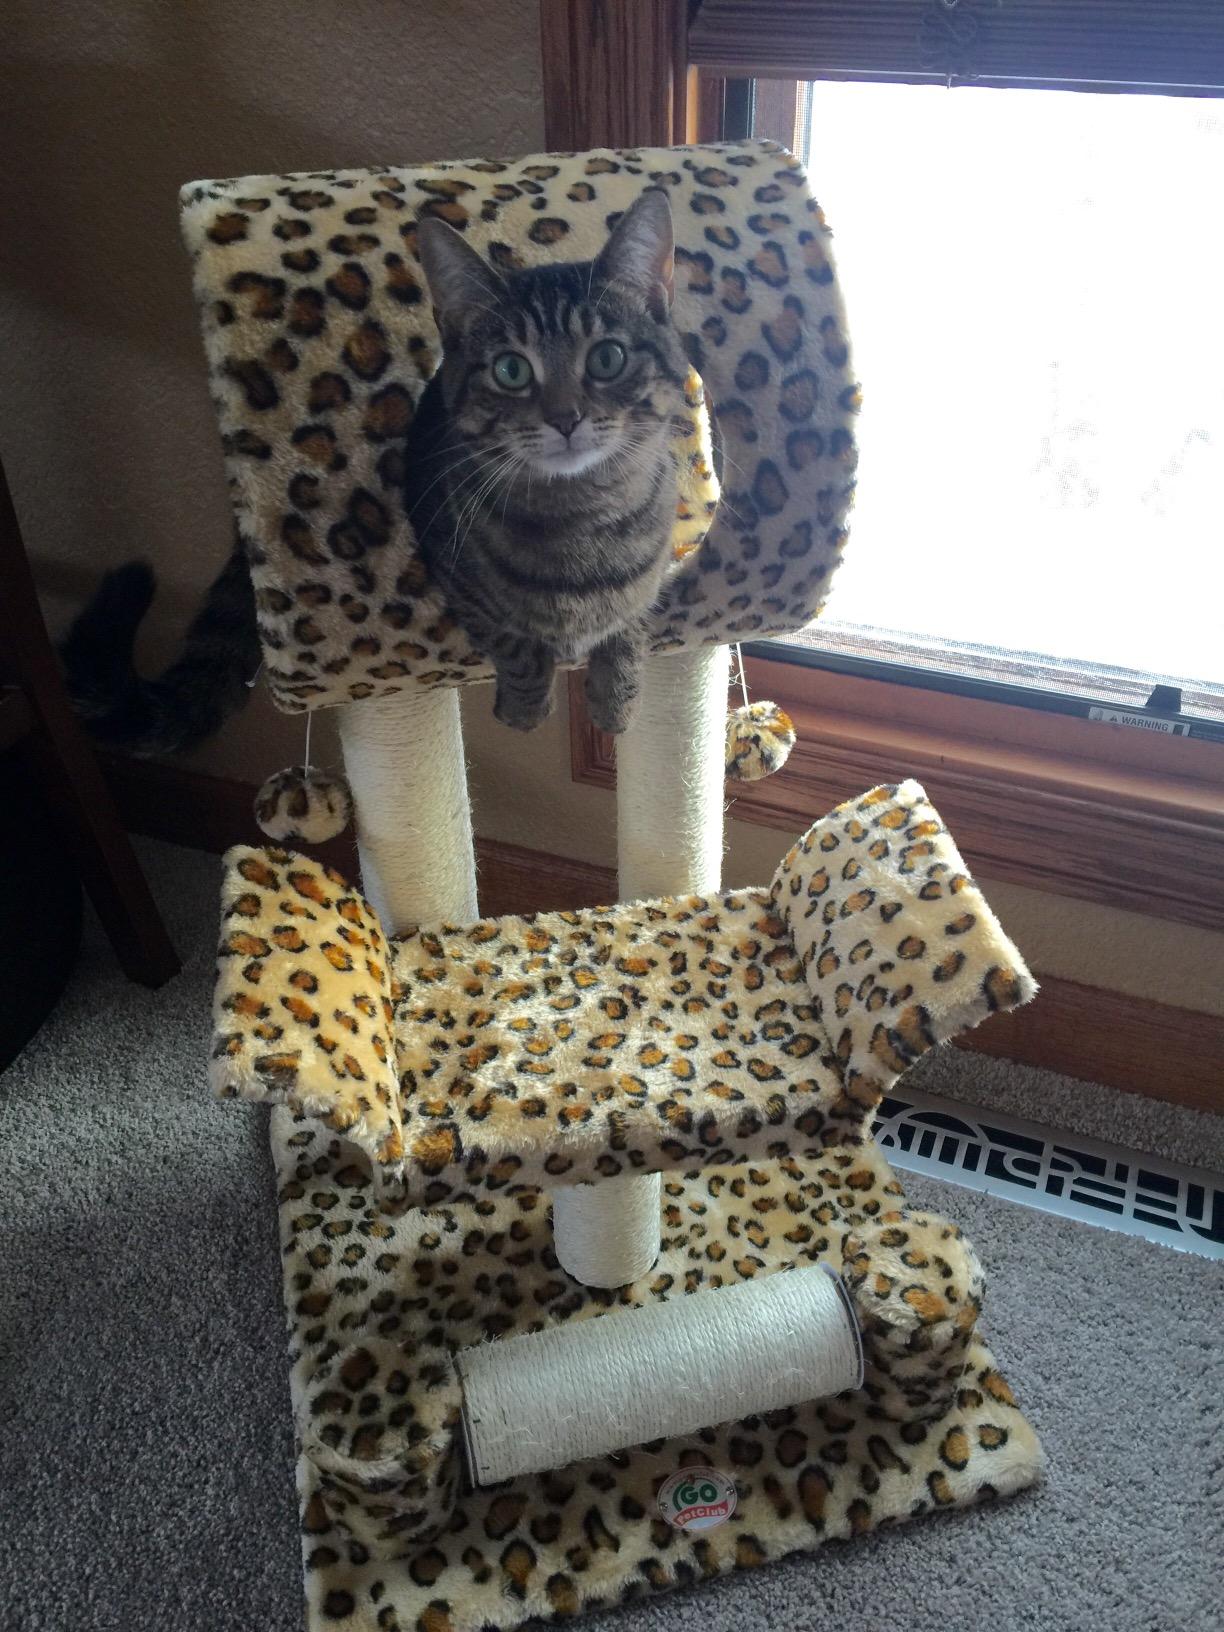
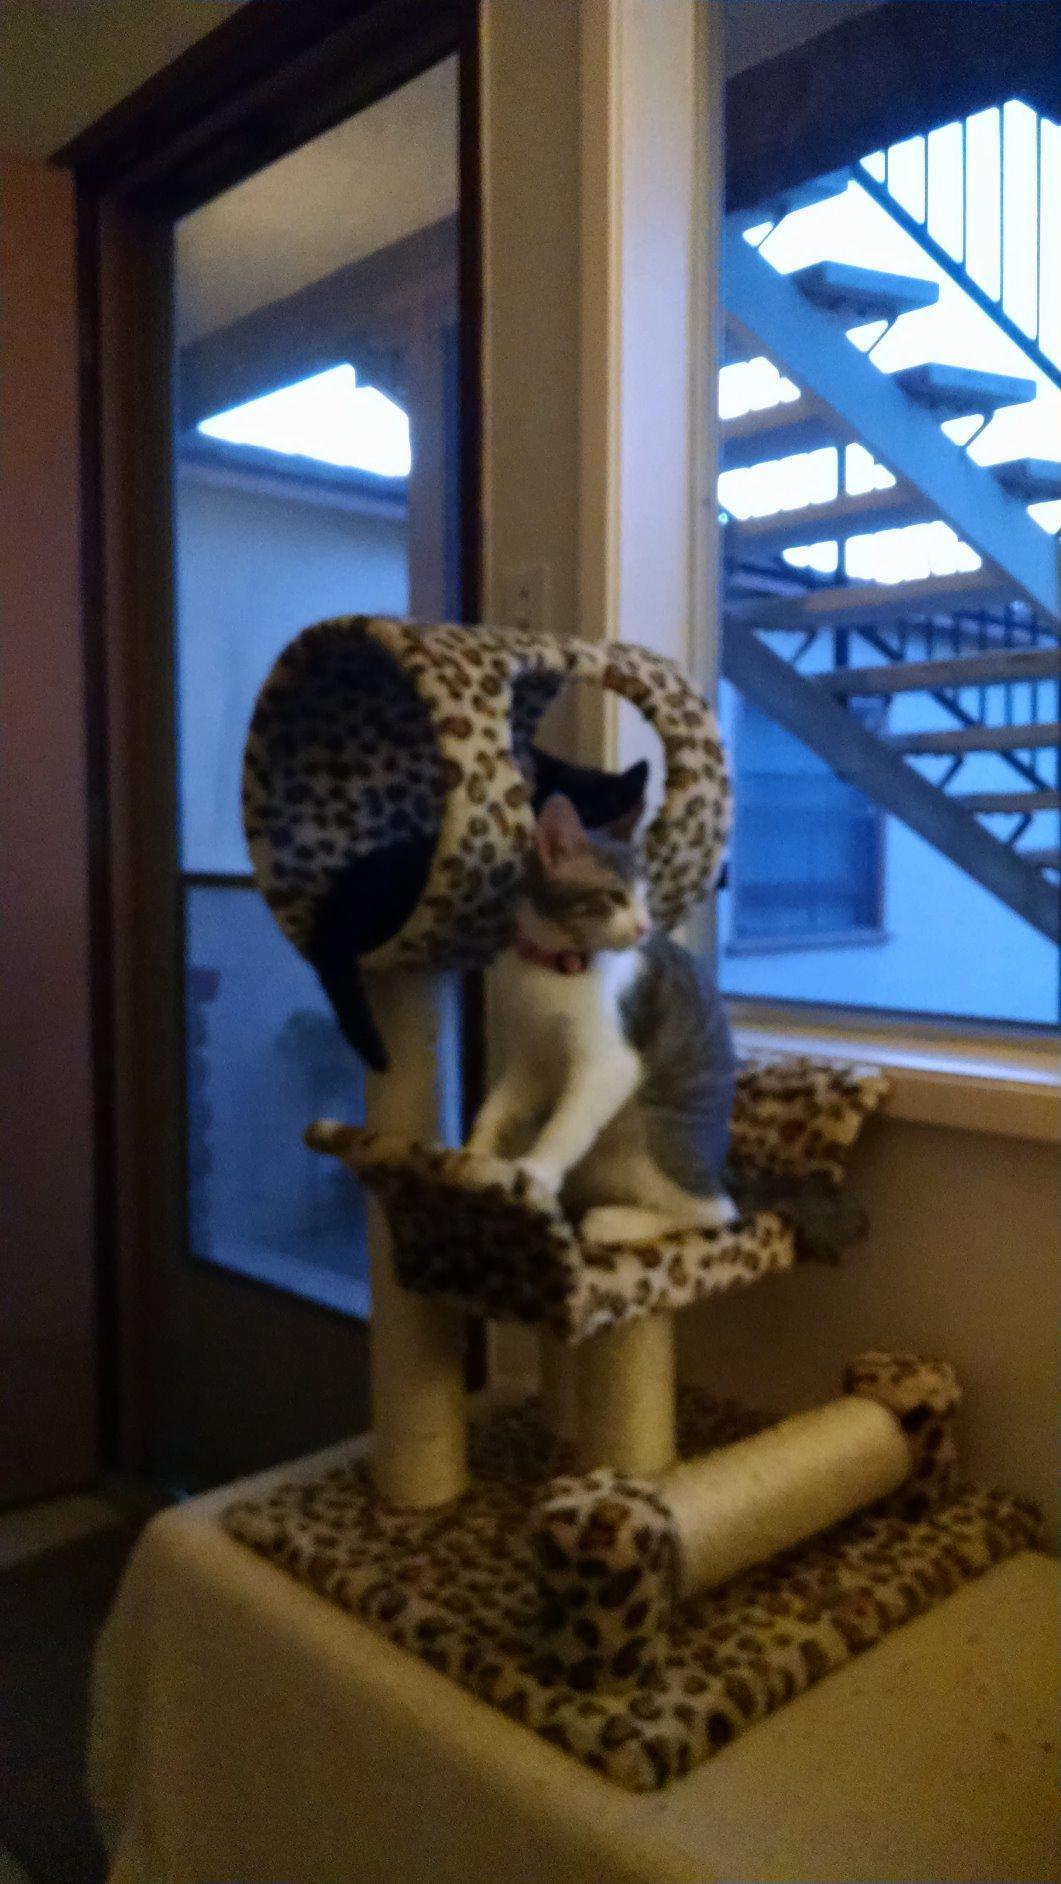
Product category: items_cat tree
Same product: yes